Historical fires of Stockholm

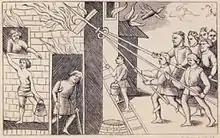
Fire-fighting in Stockholm in the 1500s

Throughout its history, Stockholm has been struck by many large fires, one of the oldest documented fires ravaging the city on April 14, 1297. The years 1330, 1344, 1407, 1411, 1419, 1445, 1458, and 1495 saw the city ravaged by major fires. The fire of 1407 was caused by a lightning strike and was alleged by some sources to have claimed up to 1,600 casualties. This fire destroyed many areas, including the Black Friars' Monastery of Stockholm.